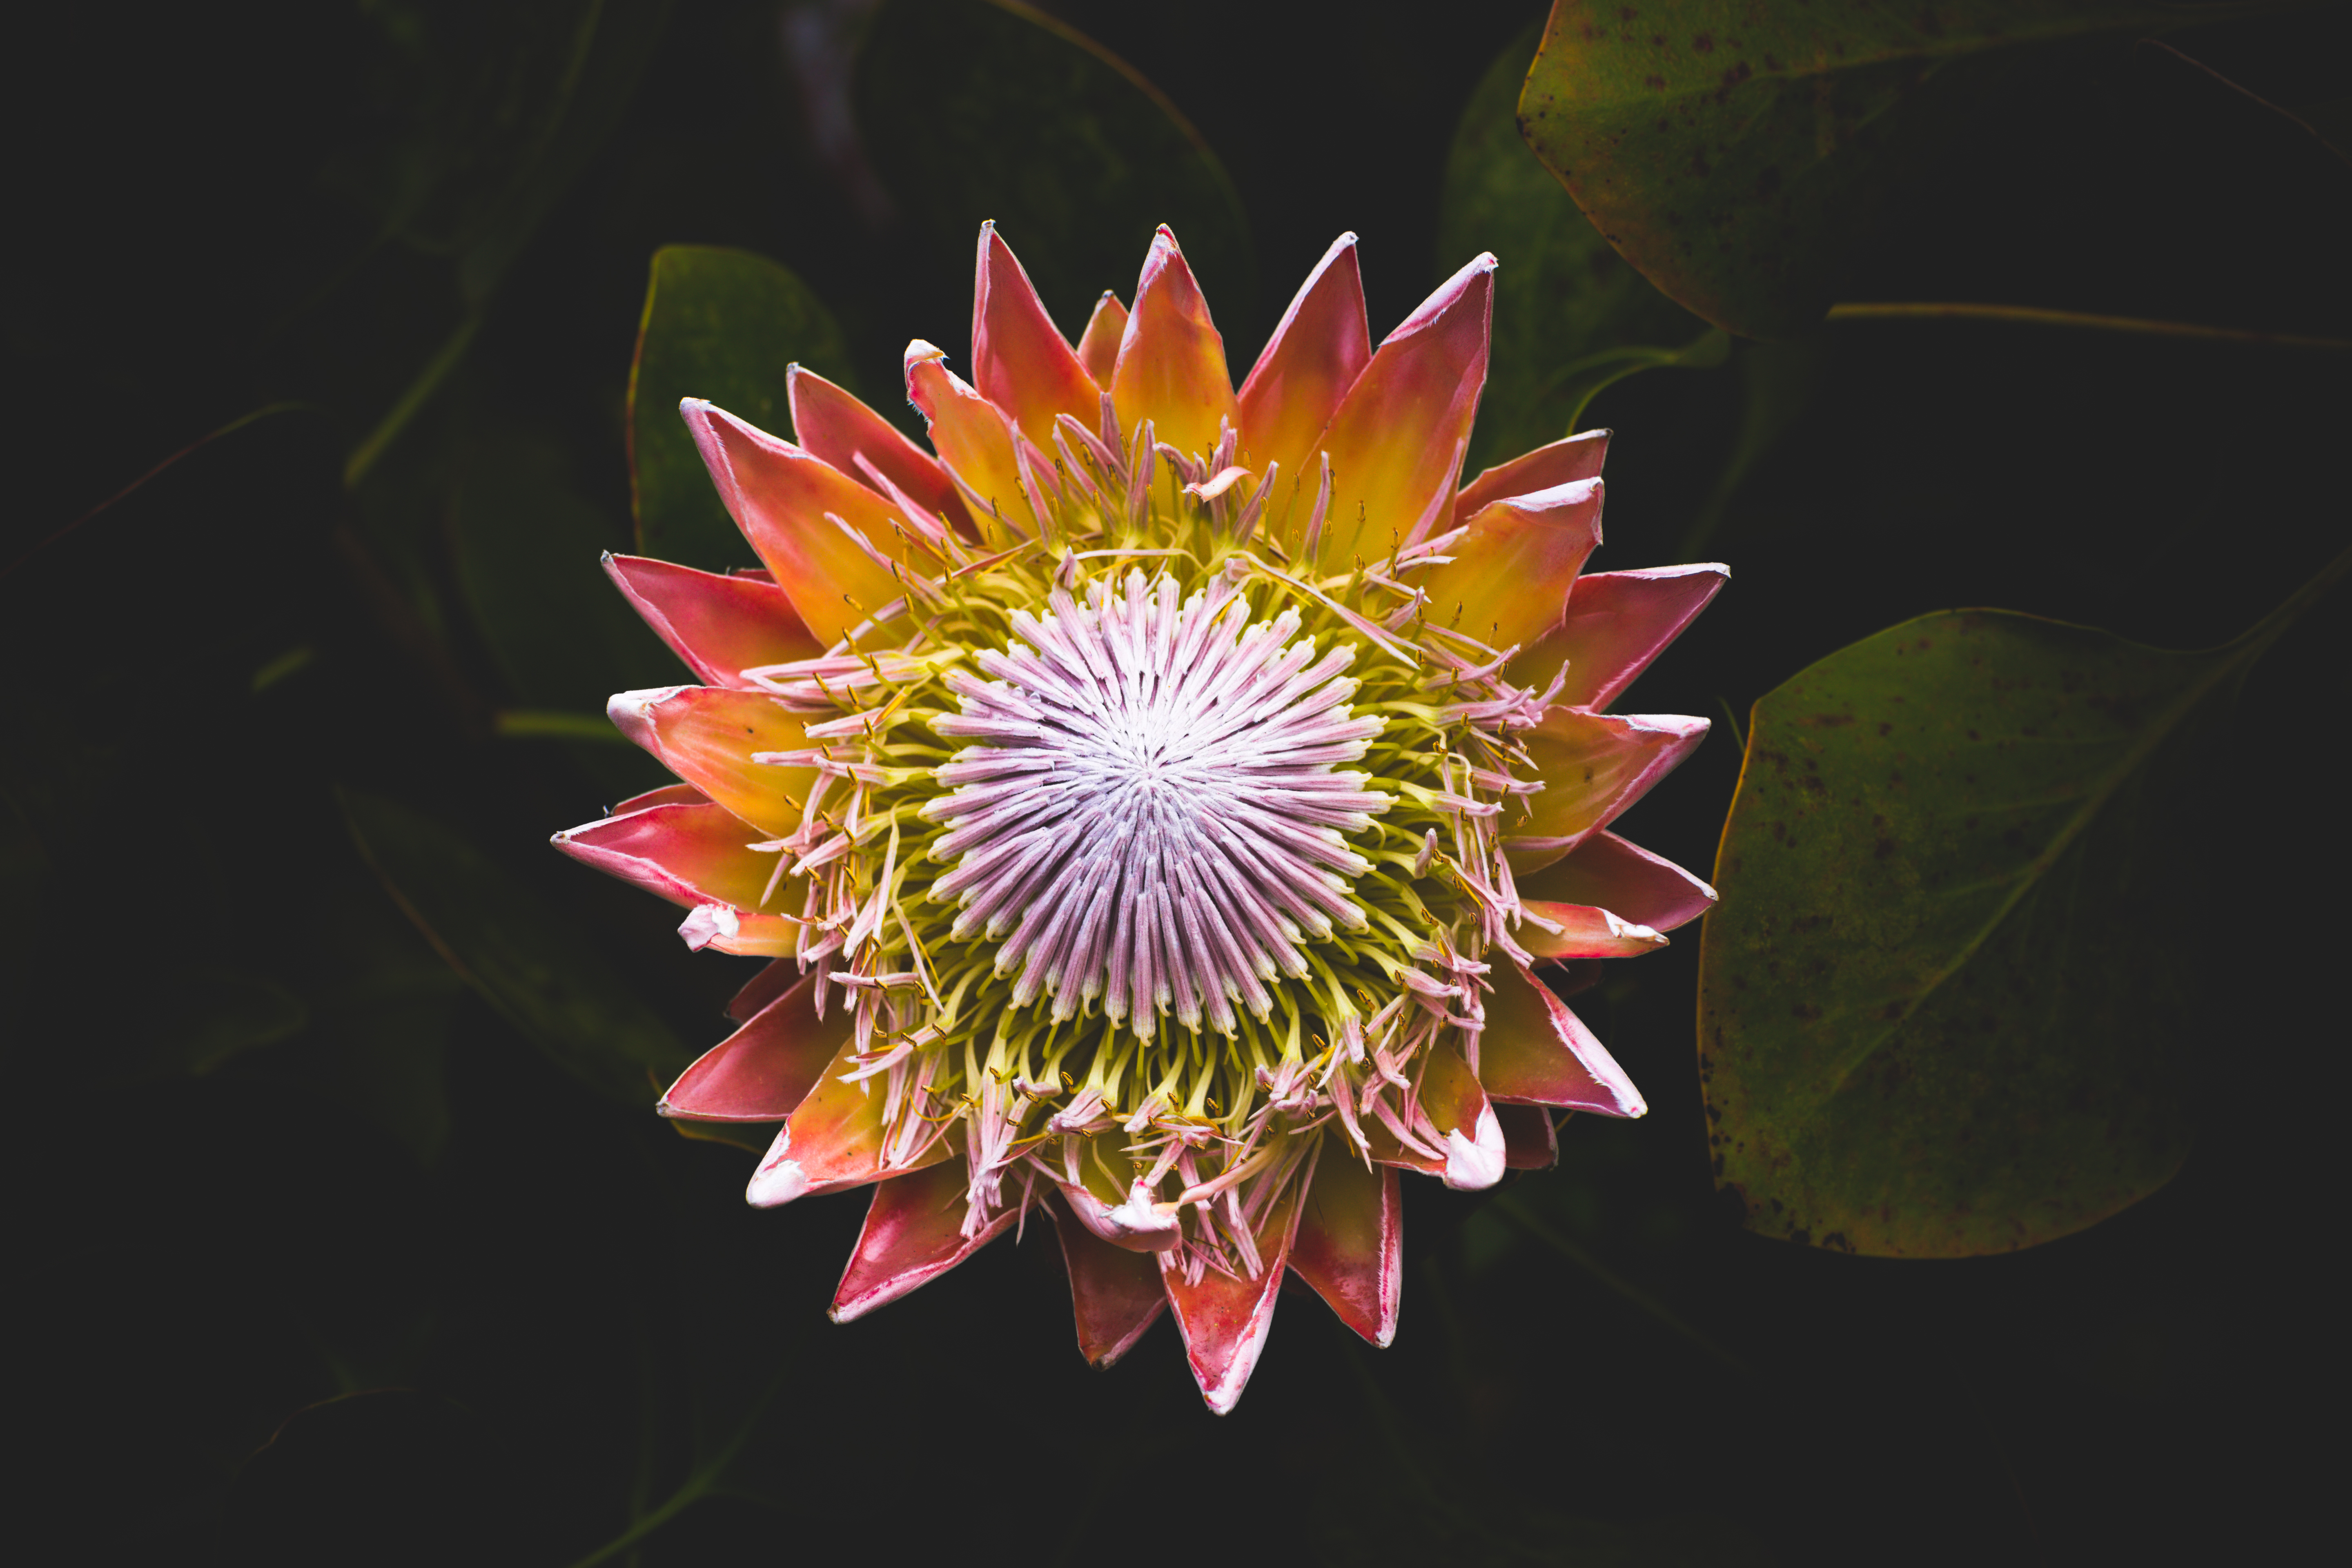
nature, plant, photography, leaf, flower, petal, green, red, botany, yellow, flora, wildflower, close up, macro photography, flowering plant, daisy family, desktop wallpaper, nature wallpaper, land plant, thorns spines and prickles